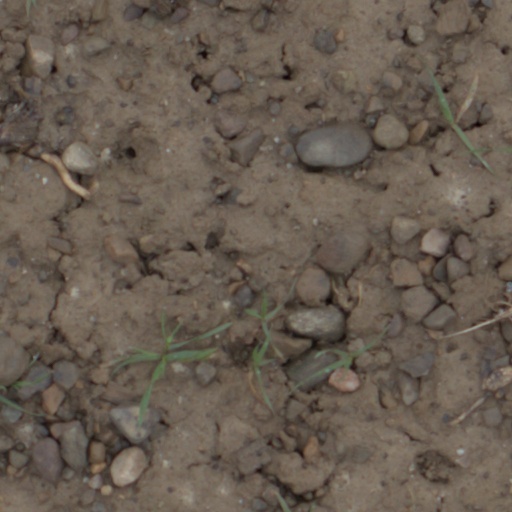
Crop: wheat